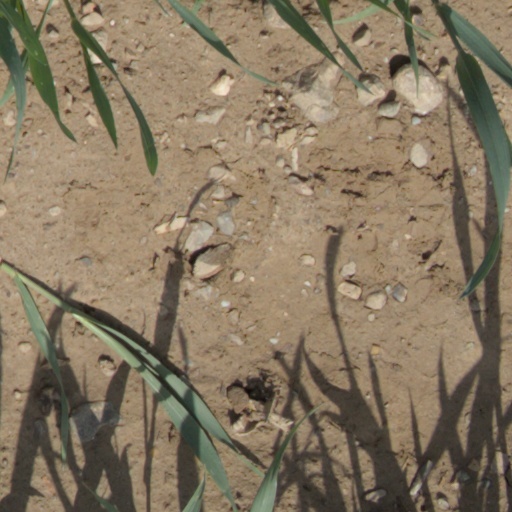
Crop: wheat